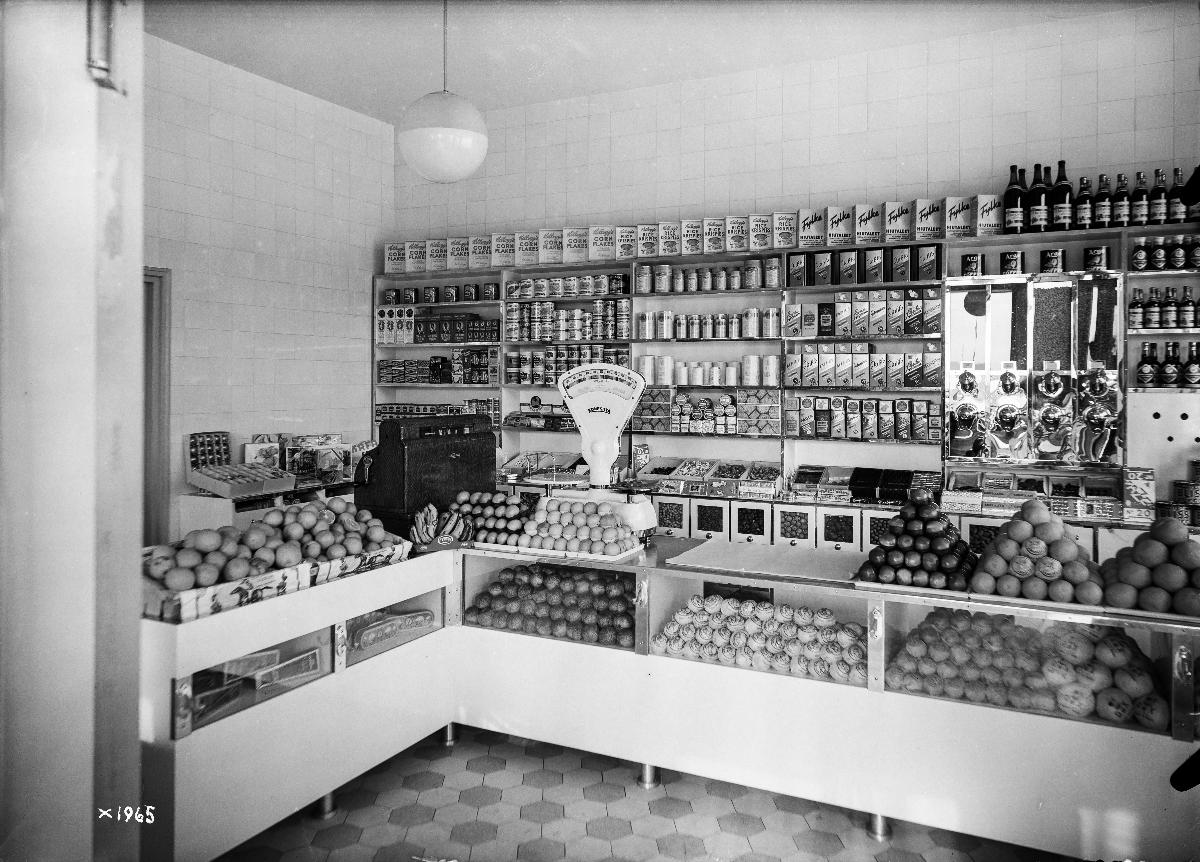
Karjapohjolan talo Rovaniemellä
Karjapohjola in Rovaniemi
sisällön kuvaus: Myymälä Karjapohjolan uudessa liike- ja tuotantolaitosrakennuksessa Rovaniemellä vuonna 1939. content description: A store in Karjapohjola's new premises in Rovaniemi, Finland, in 1939.
Vuosi: 1939
Paikka: Fennoskandia, Lappi, Pohjoismaat, Suomi, Lappi, Rovaniemi
Aiheet: sisäkuva; myymälät; liikerakennukset; lihateollisuus; shops; business buildings; meat industry; affärer; affärsbyggnader; köttindustri